Hugh Dean McLellan

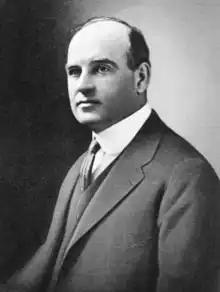

Hugh Dean McLellan (September 10, 1876 – June 20, 1953) was a United States district judge of the United States District Court for the District of Massachusetts.